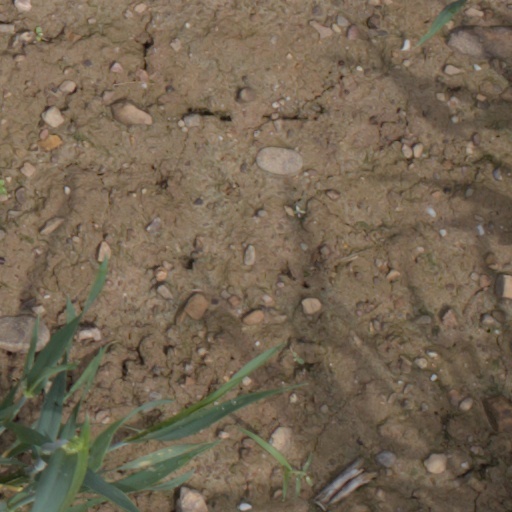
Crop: wheat